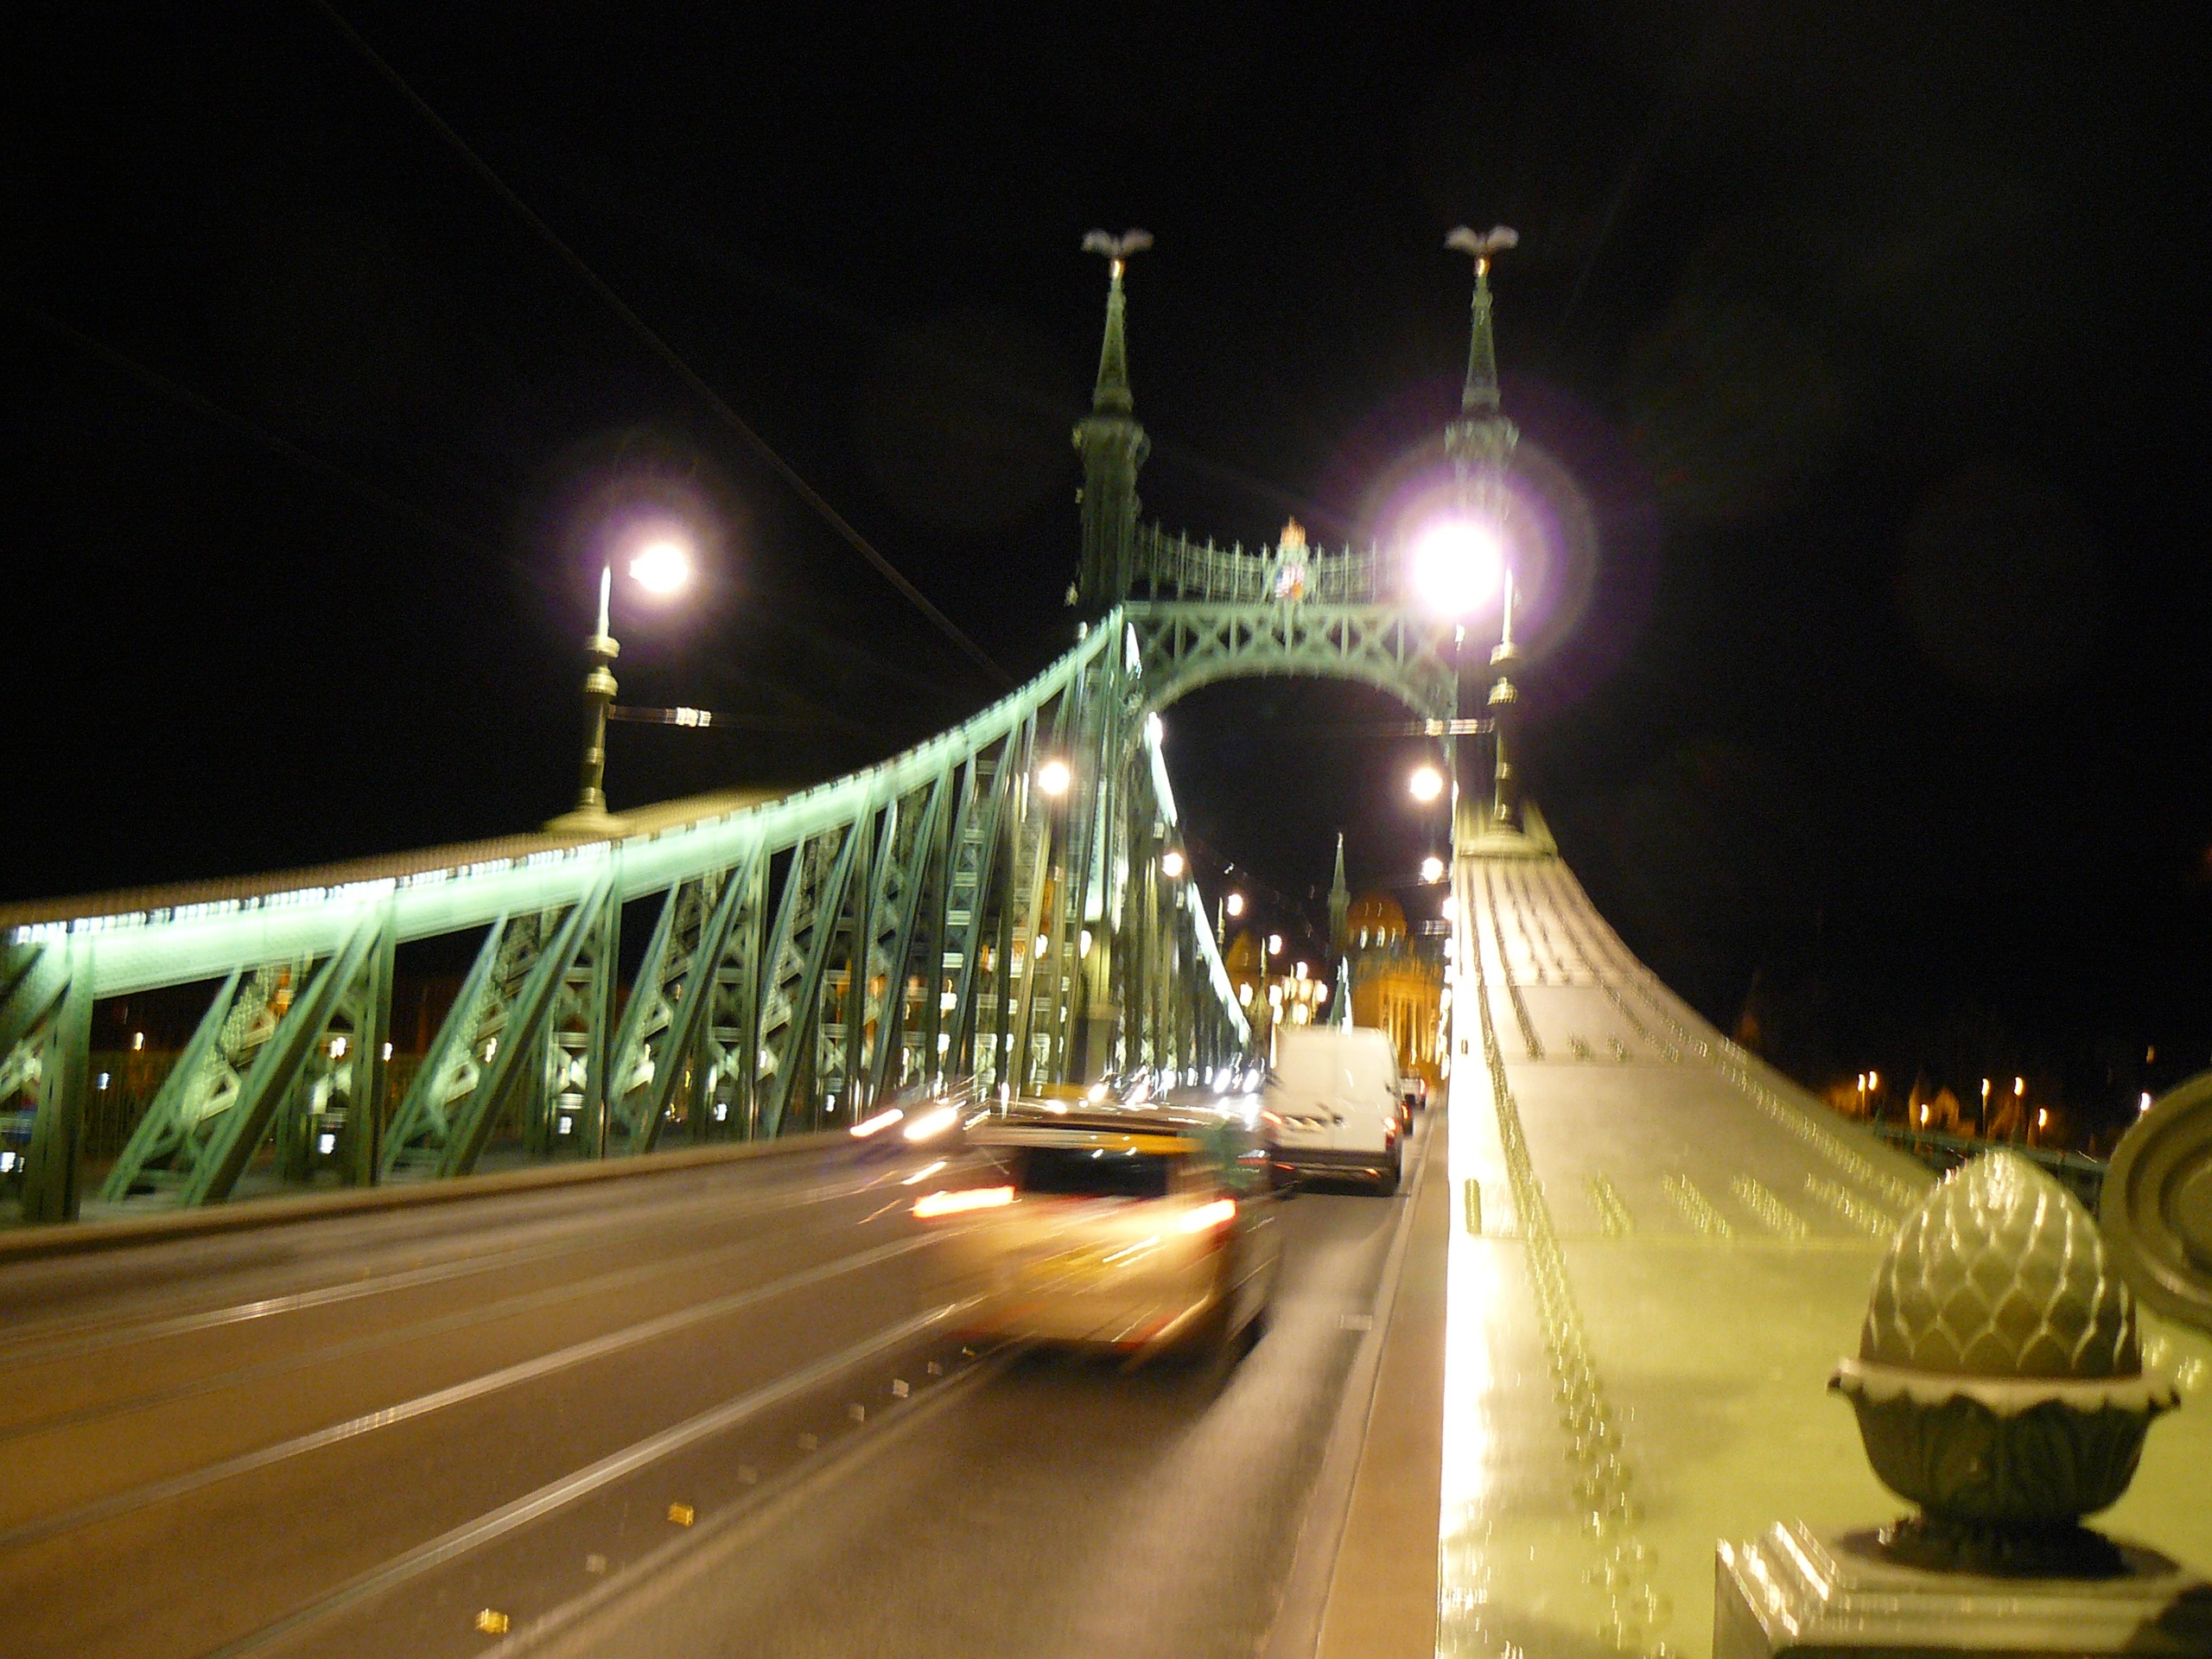
water, light, bridge, night, city, river, evening, landmark, street light, lighting, at night, in the evening, lights, danube, infrastructure, light fixture, budapest, hungary, midnight, metropolis, chain bridge, night picture, fixed link